Secret (Madonna song)

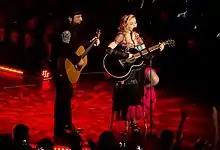
On certain shows of her Rebel Heart Tour (2015−16), such as Las Vegas, Madonna performed an impromptu acoustic "Secret".

On February 18, 1995, Madonna arrived in Europe to promote "Bedtime Stories"; that same day, she appeared on German TV show "Wetten, dass..?", where she was interviewed and performed "Secret" and "Take a Bow". "Secret" was performed on Madonna's 2001 Drowned World Tour, during the cowgirl section of the show. The performance was accompanied by a video montage of riverside baptism, whirling dervishes ceremonies and Buddhist prayers; the footage was taken from McDaniel's film which had inspired Madonna for the performance as well as enlisting her. Alexis Petridis of "The Guardian" called the performance "a gorgeous acoustic reading." Writing for "The Victoria Advocate", Steve Dollar praised the performance, saying that the song "has grown in depth" over time. During the New York City performance of "Secret", she dedicated the song to its inhabitants. The performance of the song on August 26, 2001, at The Palace of Auburn Hills was recorded and released in the live video album, "Drowned World Tour 2001".